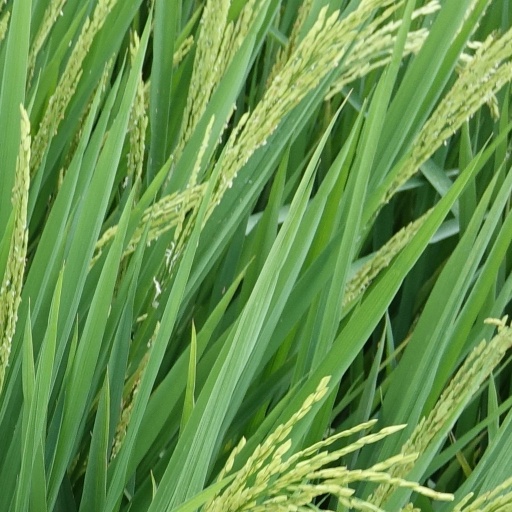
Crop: rice